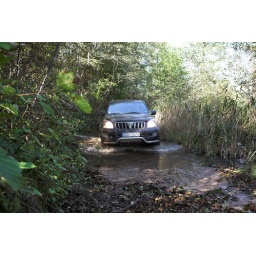
Crossing a shallow water near Salmejs lake